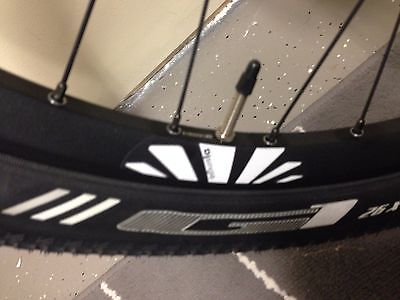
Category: bicycle